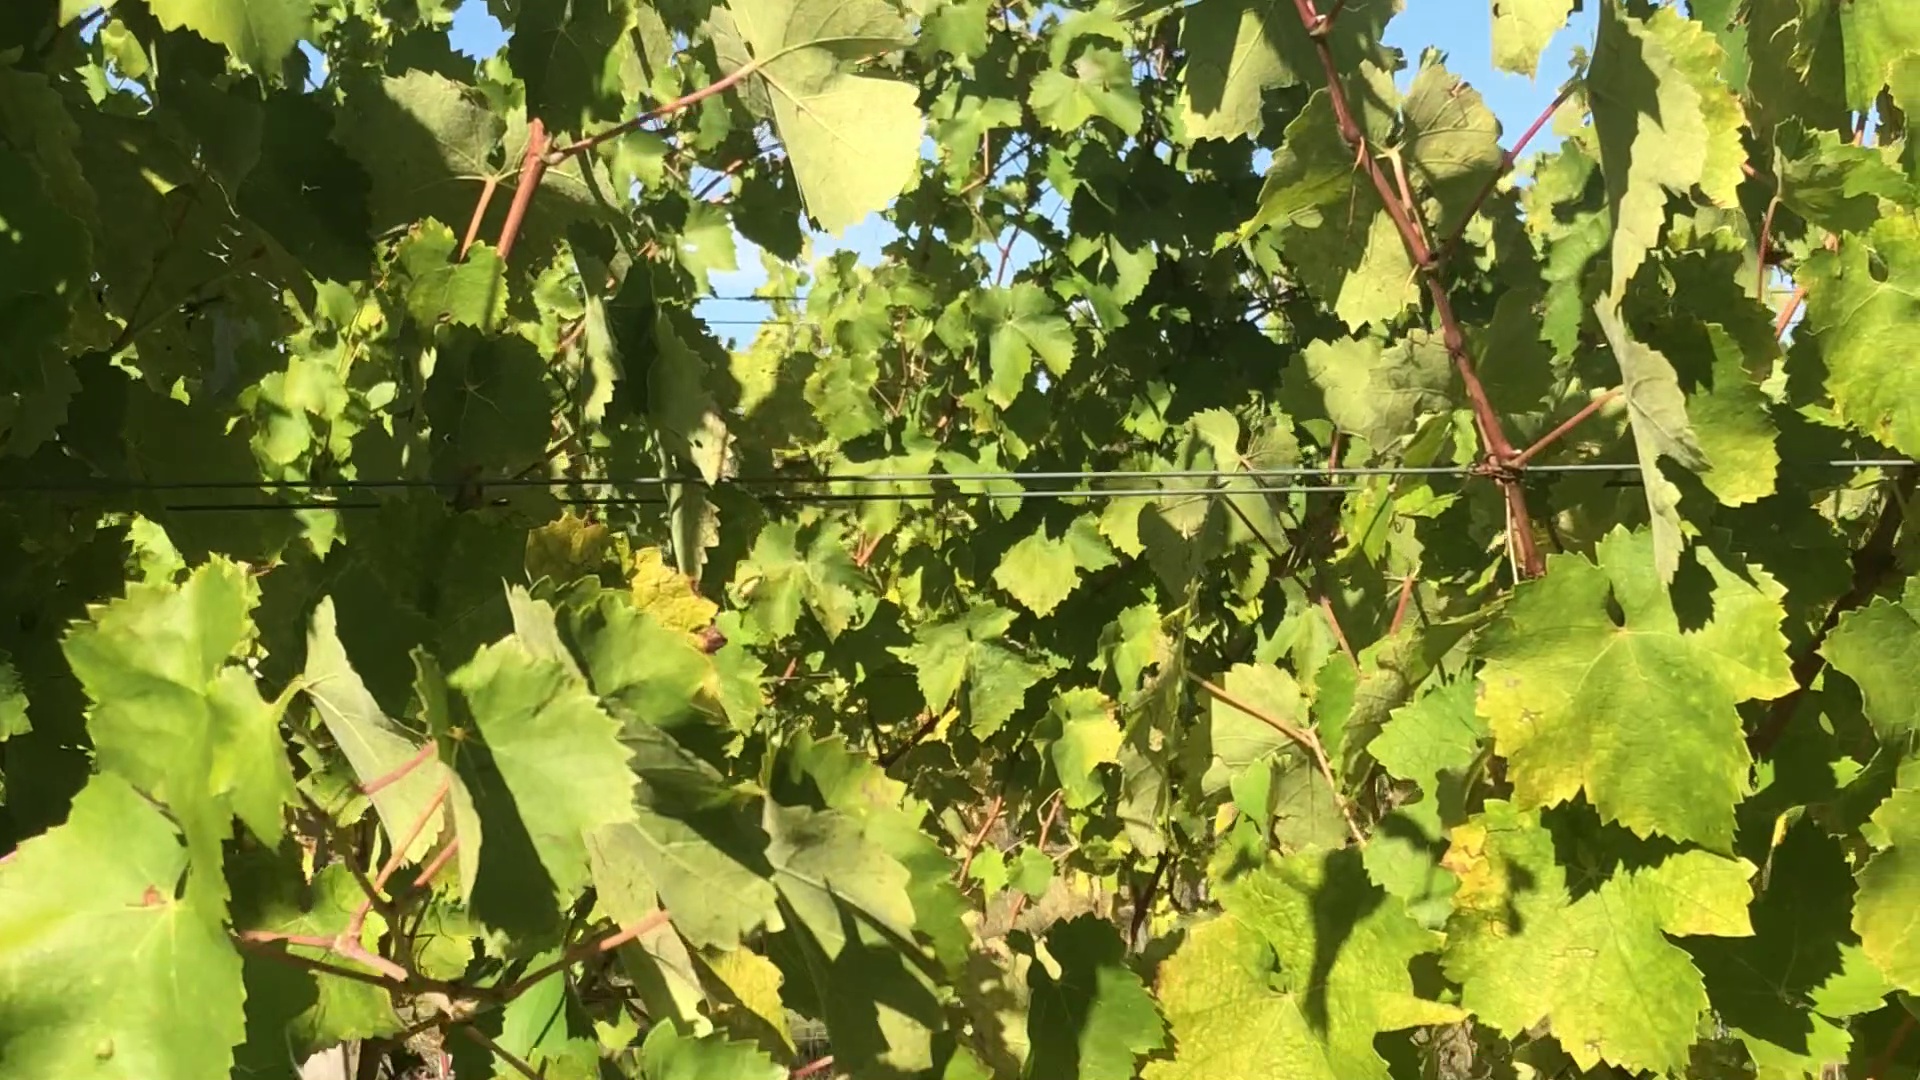
Label: healthy